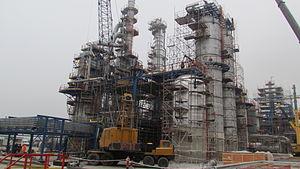
L'industrie roumaine représente 34,2 % du PIB du pays et emploie 28,6 % de la population.